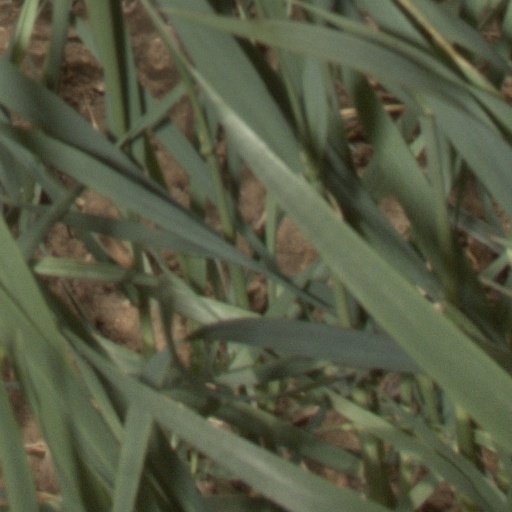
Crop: wheat